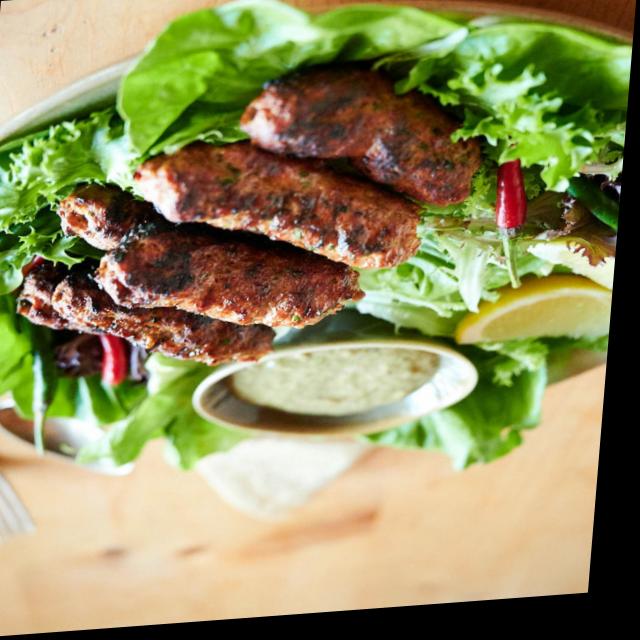
Dish: kebab